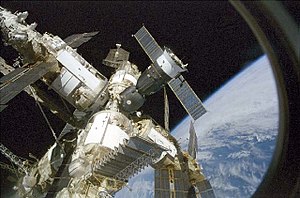
Rumfærge-Mir-programmet / Tidslinje / Priroda, brand og kollision (1996–1997)
Et blik på Mir fra Atlantis' vindue viser flere af stationens moduler og det tilkoblede Sojuz-fartøj.
Rumfærge–Mir-programmet var et rumprogram i samarbejde mellem Rusland og USA, der involverede amerikanske rumfærgeflyvninger til den russiske rumstation Mir, russiske kosmonauter på rumfærgerne og amerikanske astronauter, der deltog i langvarige ekspeditioner om bord på Mir.